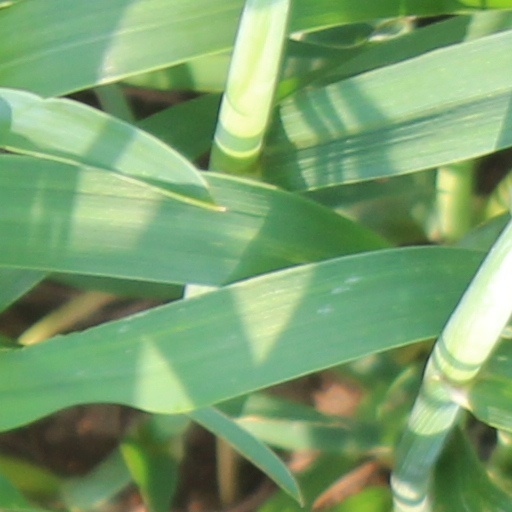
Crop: wheat